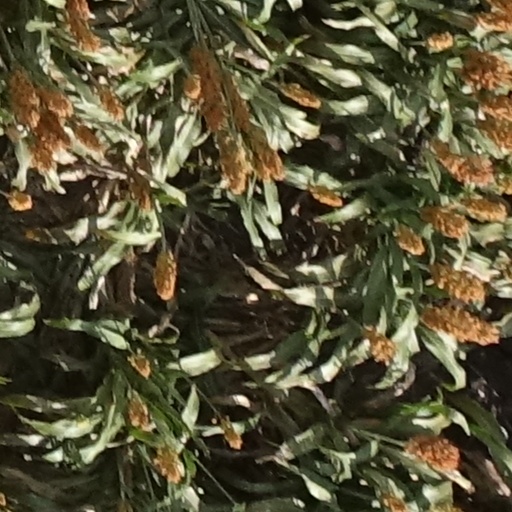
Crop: sorghum